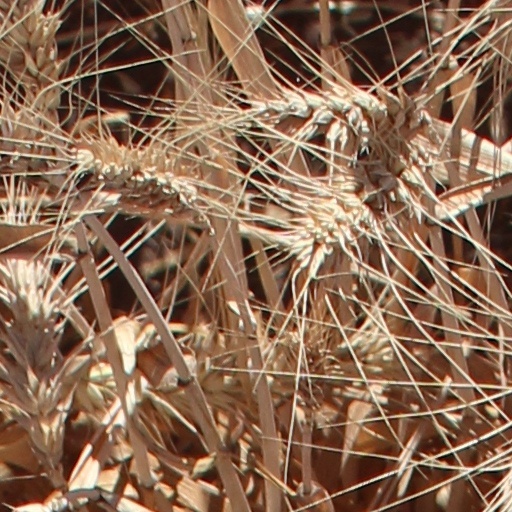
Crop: wheat